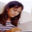
Label: girl